Shopping in Hong Kong

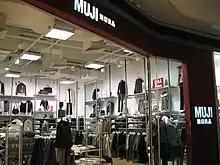
Muji store in Hong Kong

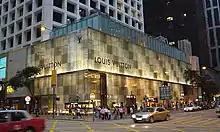
The Louis Vuitton branch in Hong Kong

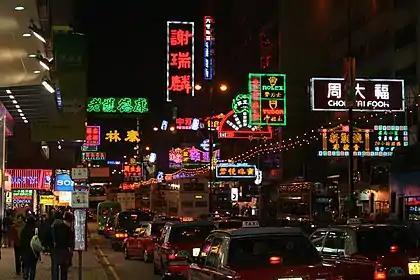
Nathan Road in Kowloon

Shopping is a popular social activity in Hong Kong, where basic items for sale do not draw any duties, sales taxation, or import taxation. Only specific import goods such as alcohol, tobacco, perfumes, cosmetics, cars and petroleum products have associated taxes. For companies, there is a 17.5% corporate tax, which is lower than international standards. Shoppers reportedly spend over US$5.2 billion a month in Hong Kong shops.